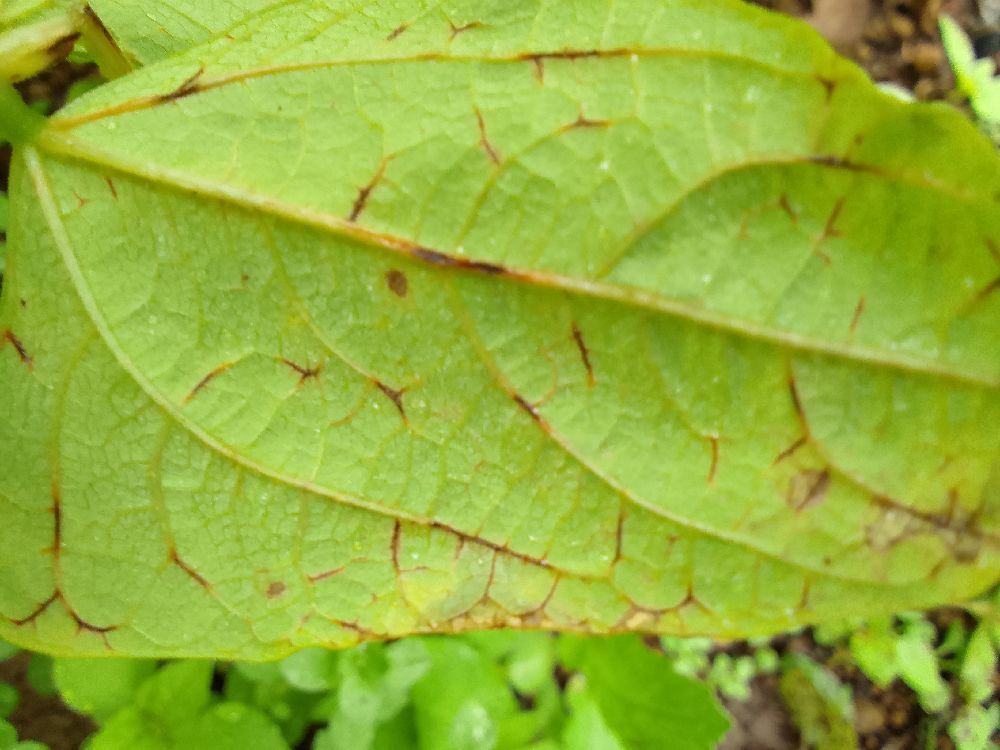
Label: anthracnose